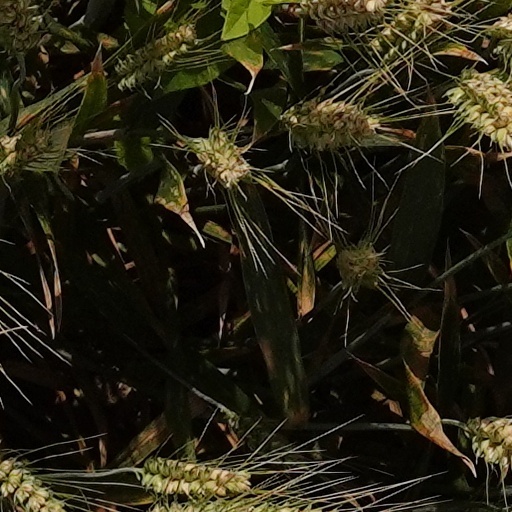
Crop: wheat